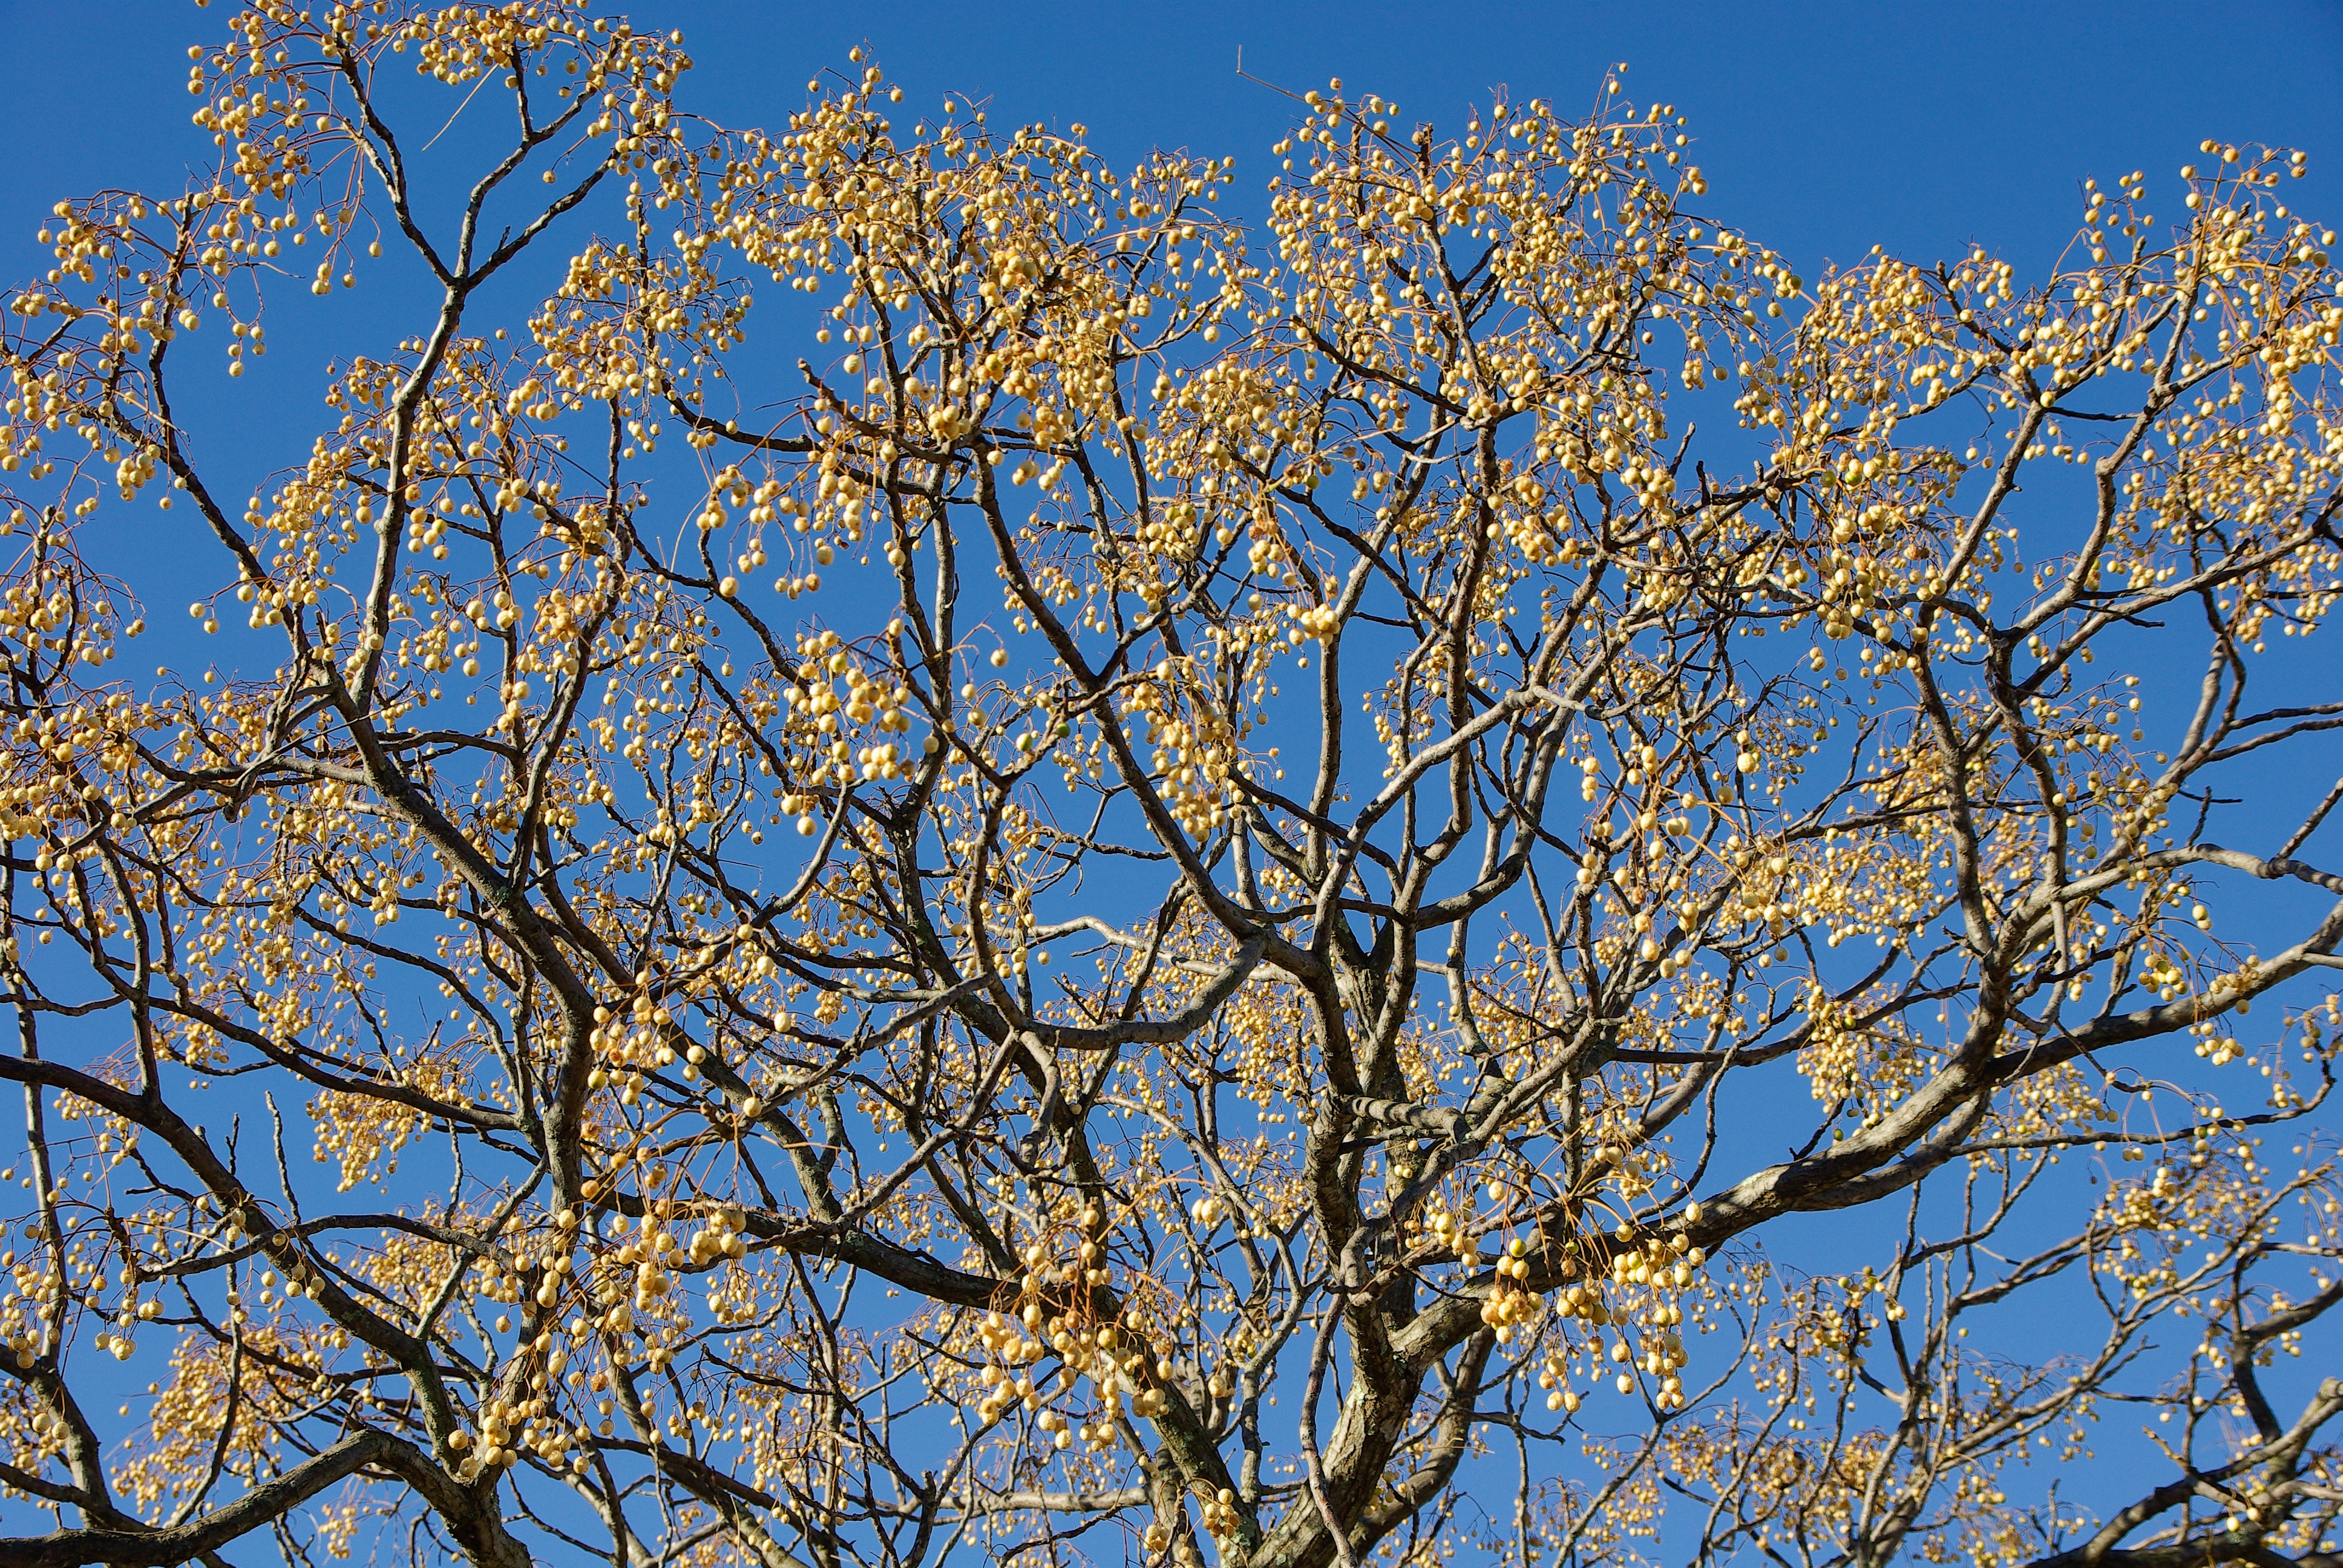
tree, branch, blossom, winter, plant, sky, sunlight, leaf, flower, autumn, blue sky, branches, bowls, flowering plant, woody plant